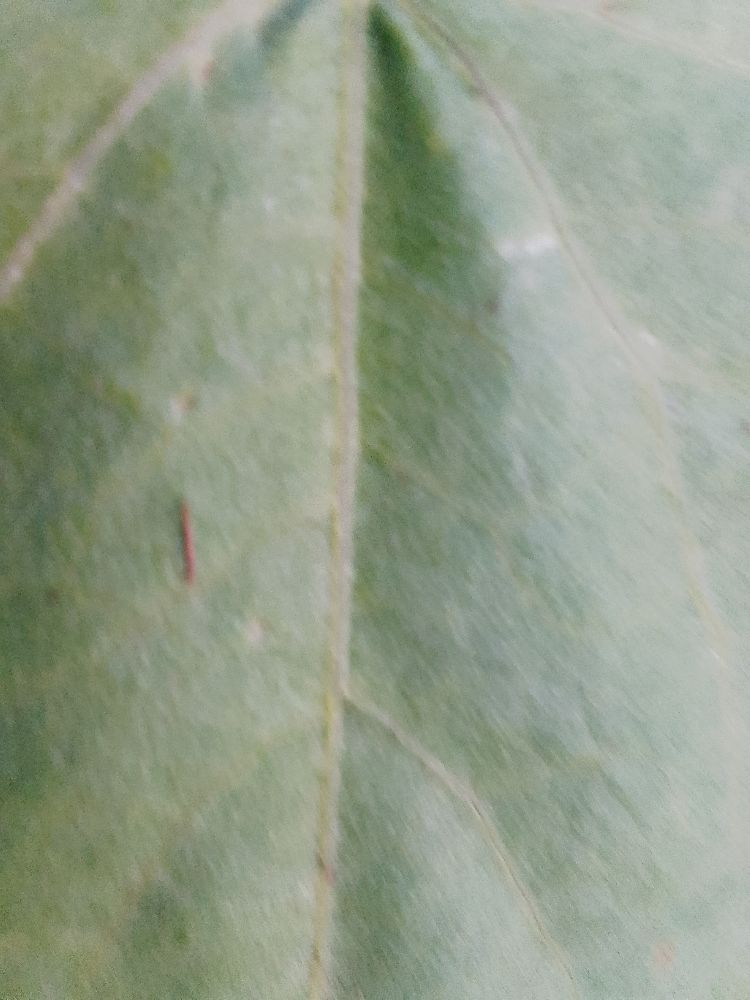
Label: healthy